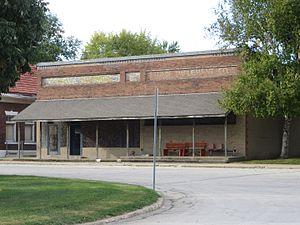
McLean est un village du comté de McLean en Illinois.